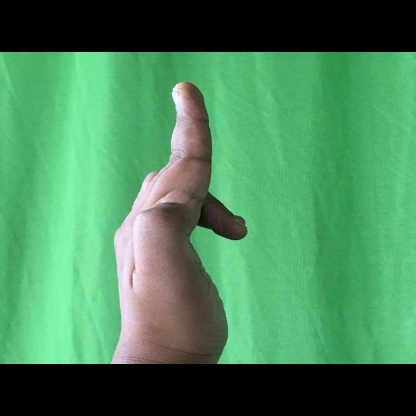
Mudra: Ardhapathaka